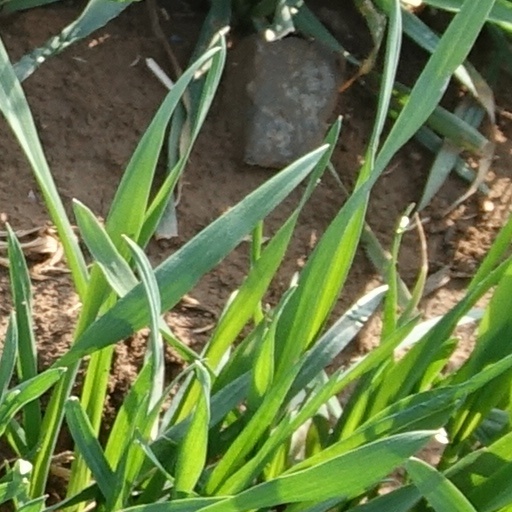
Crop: wheat